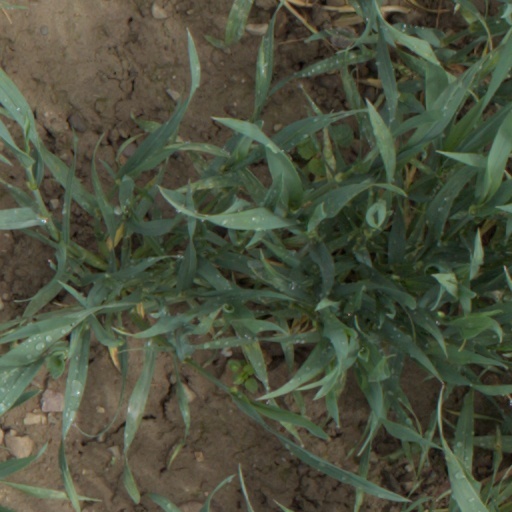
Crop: wheat